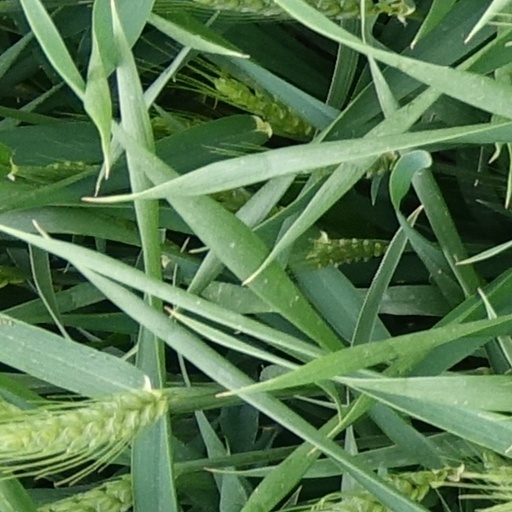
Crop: wheat